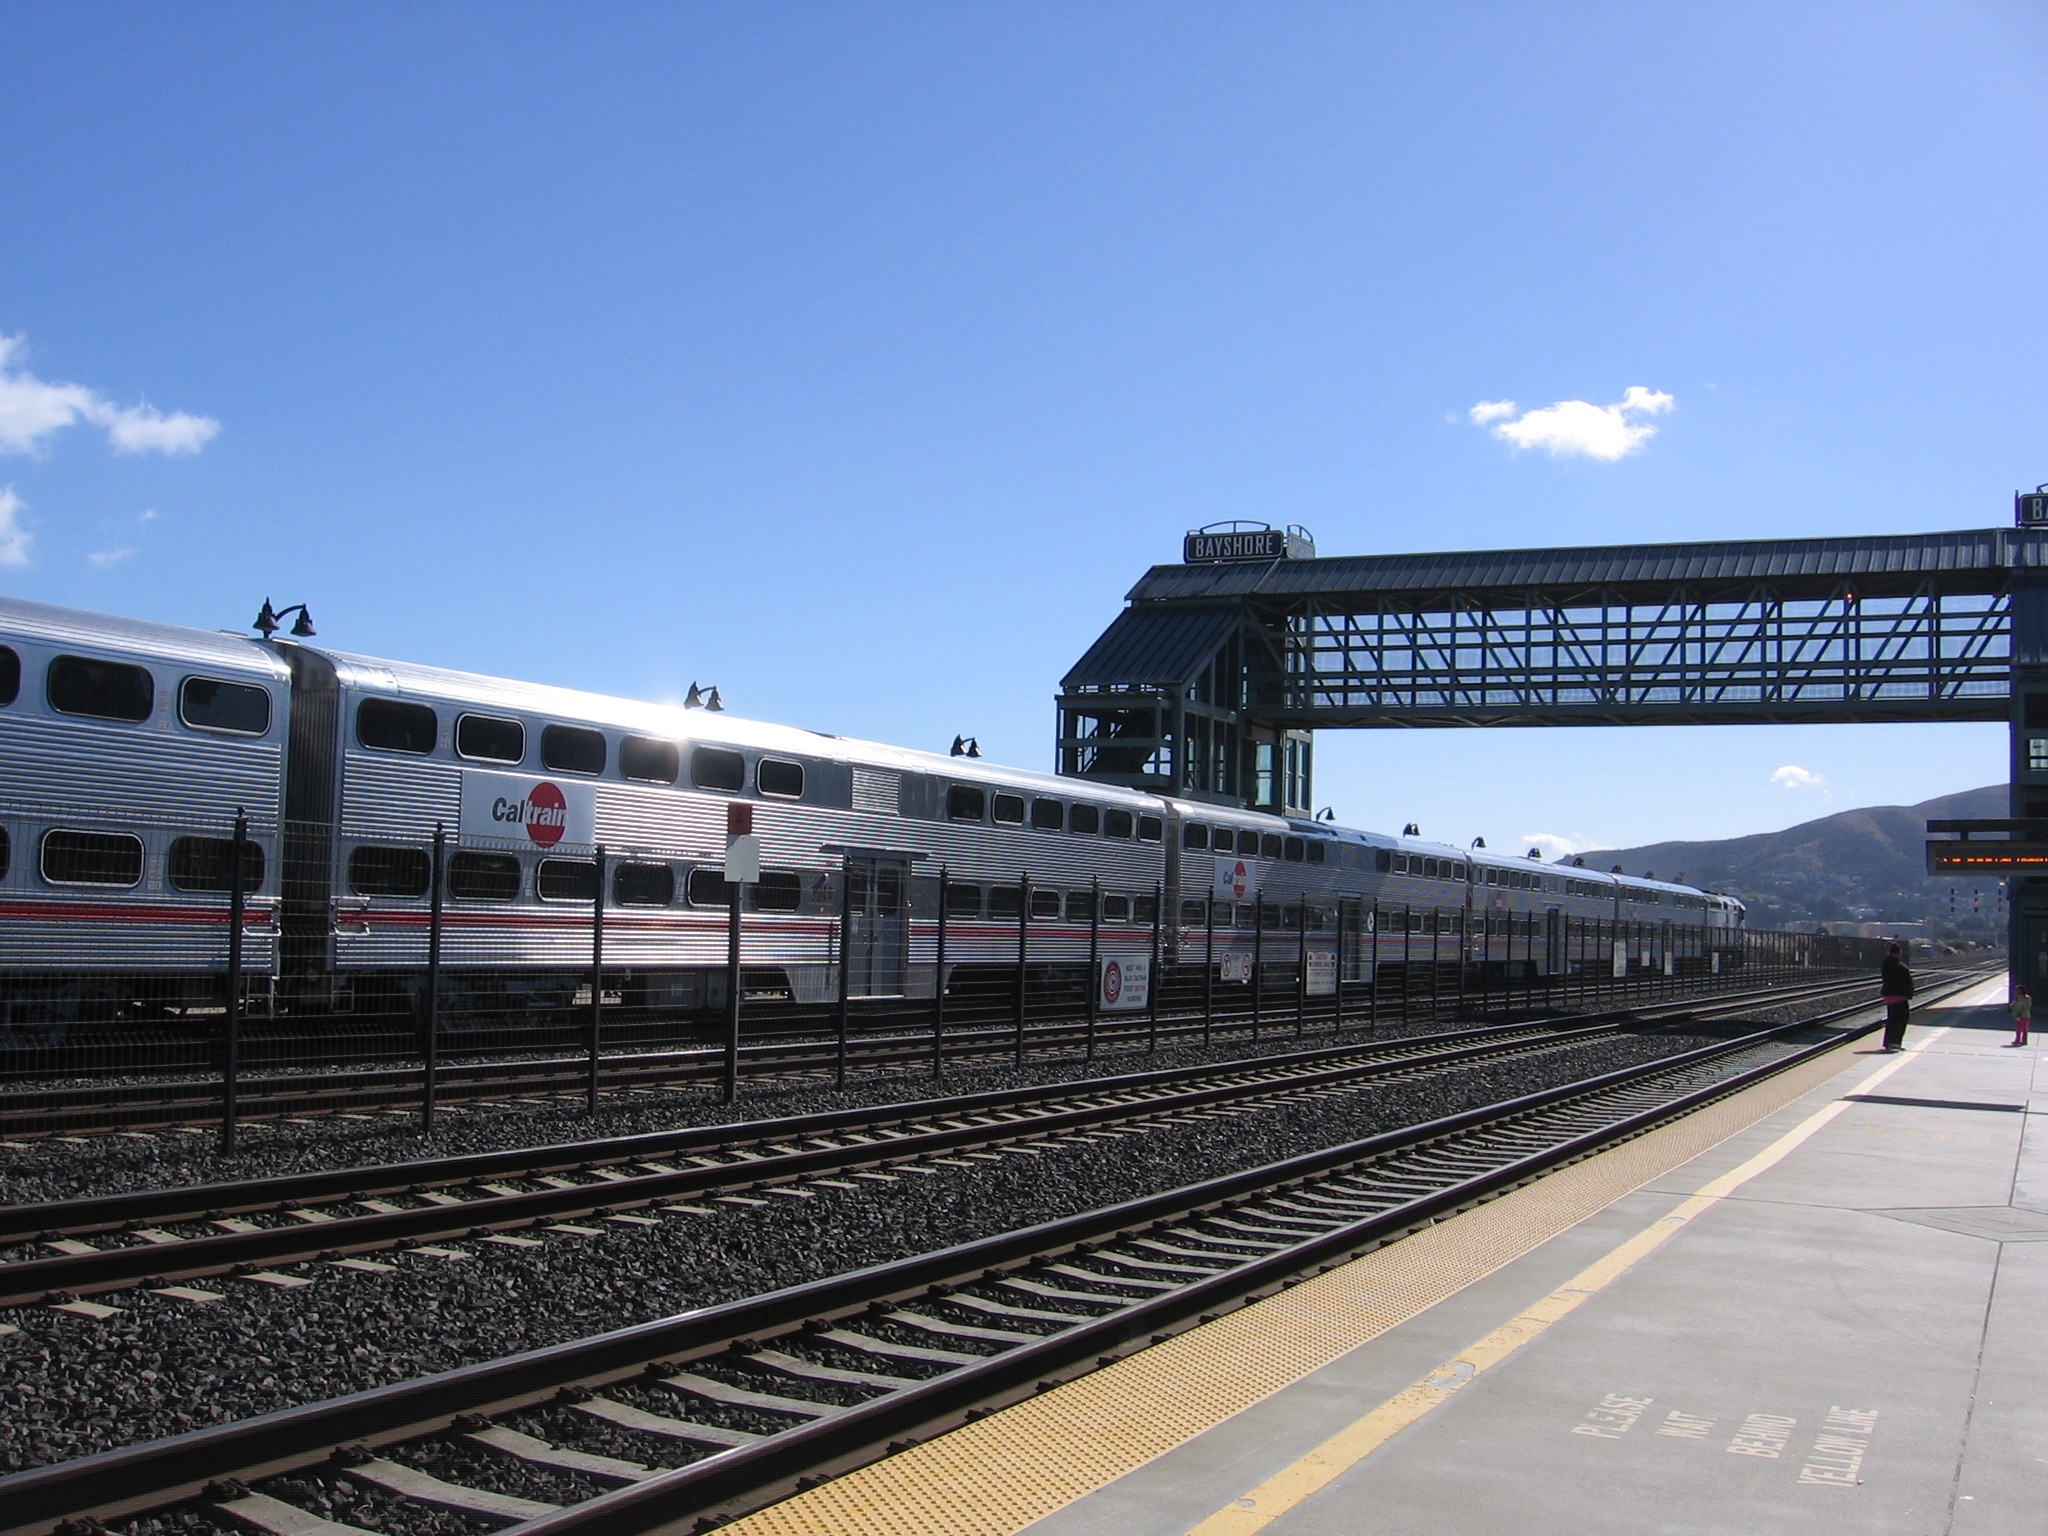
track, railway, highway, rail, train, travel, commute, san francisco, transportation, transport, vehicle, station, train station, california, public transport, tracks, locomotive, race track, brisbane, passenger, rail transport, rolling stock, metropolitan area, railroad car, high speed rail, caltrain, bayshore